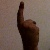
The image shows a hand gesture representing the number 1 in Indian Sign Language.